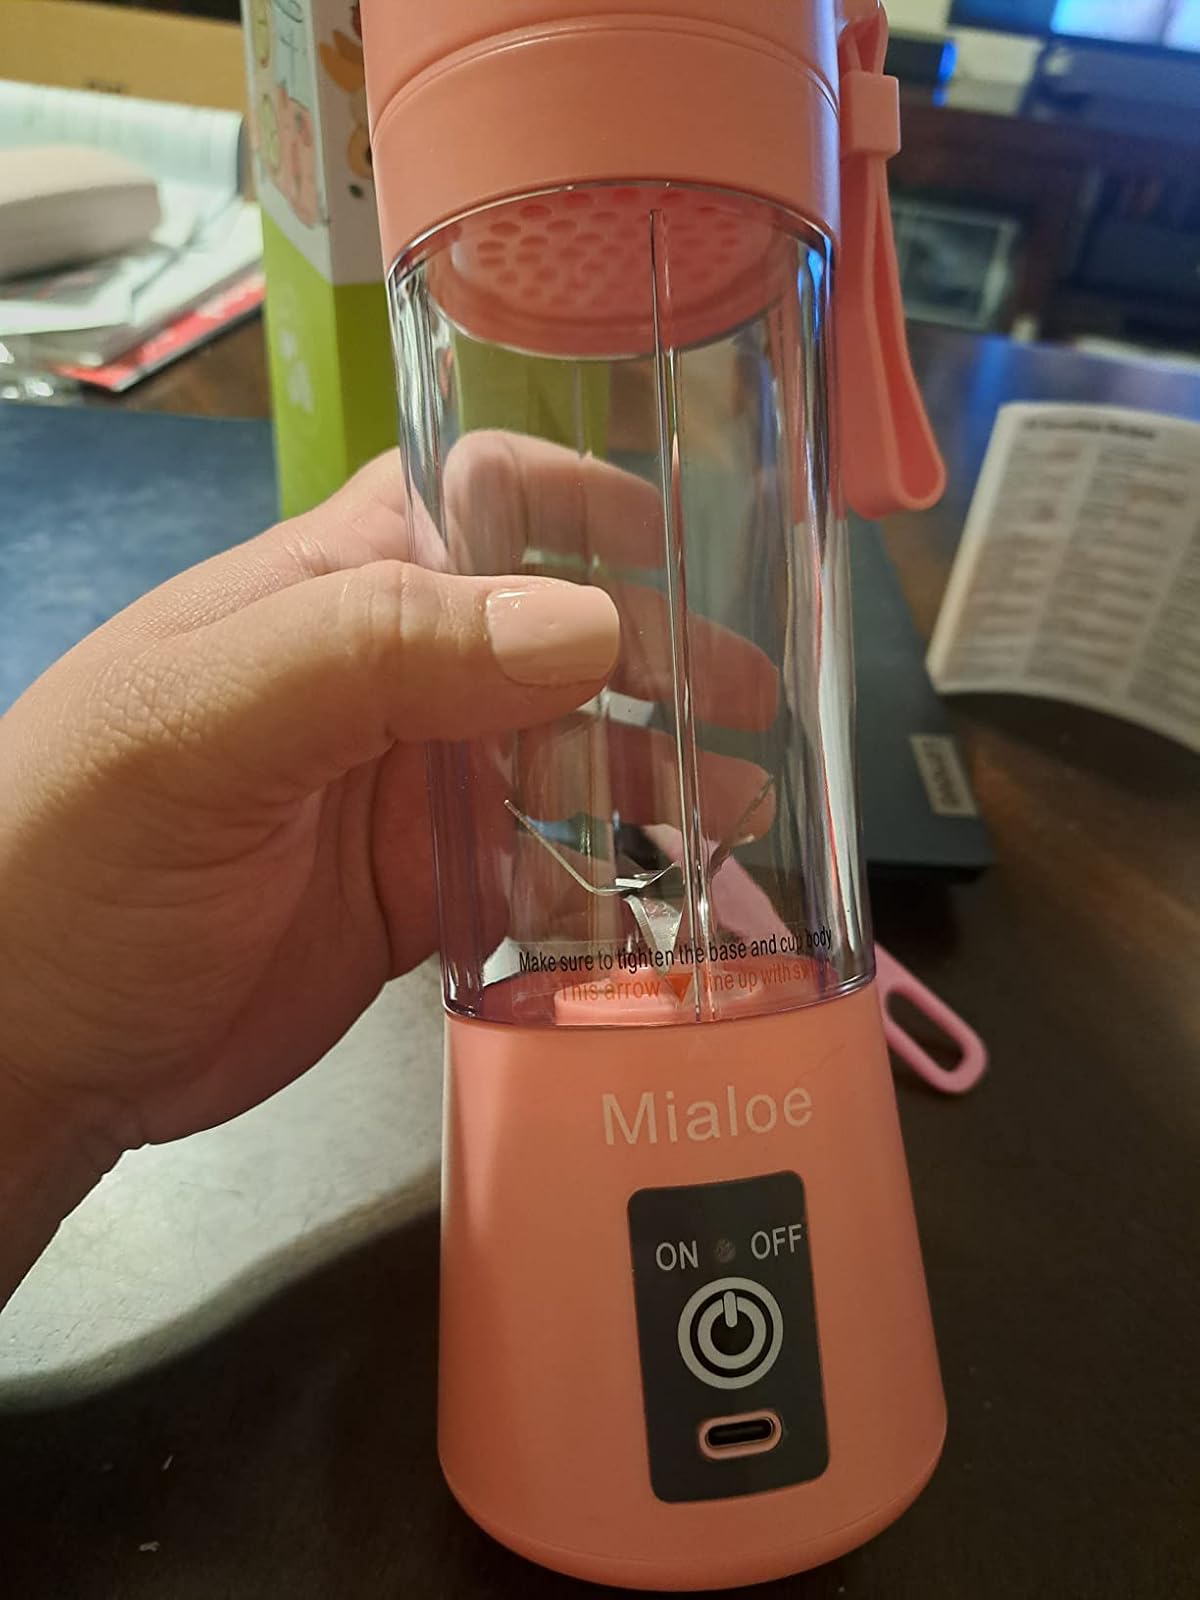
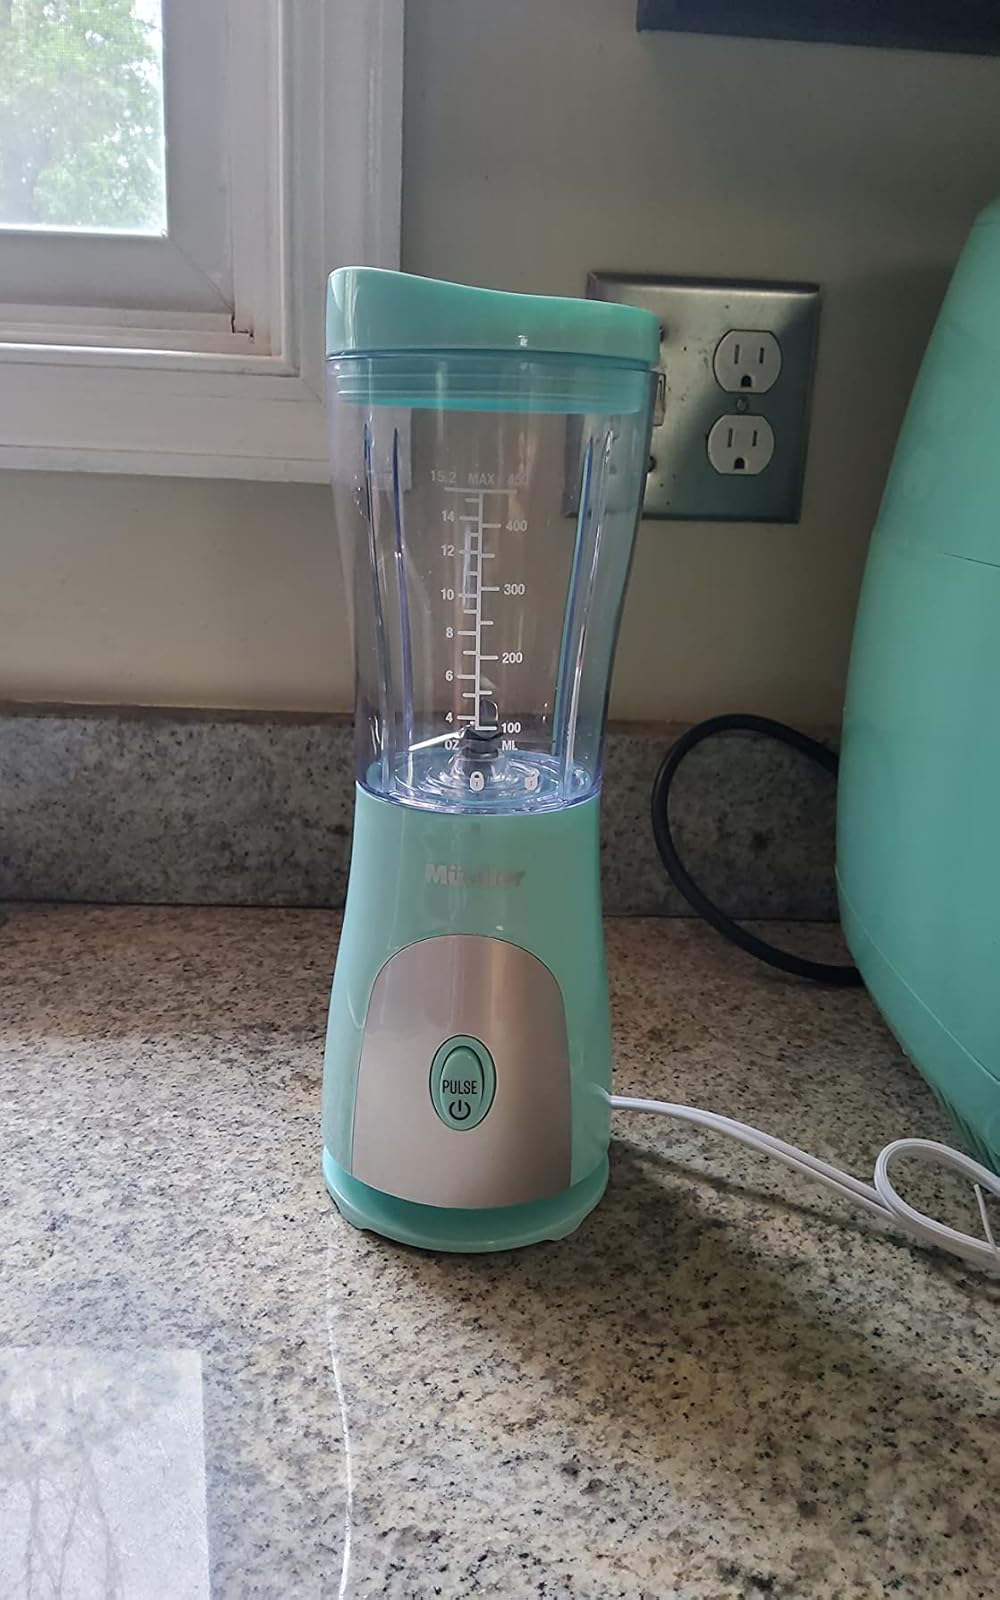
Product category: items_blender
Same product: no